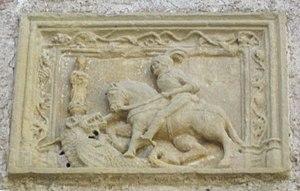
Vannoz (Jura) - Château - st Georges
Vannoz est une commune française située dans le département du Jura en région Bourgogne-Franche-Comté. Les habitants se nomment les Vanouillards et Vanouillardes.